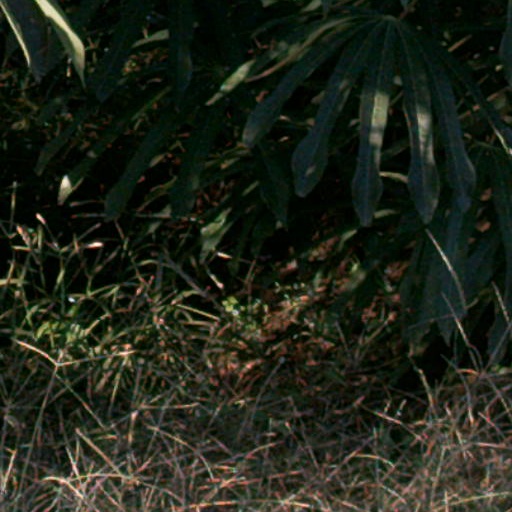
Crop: cassava